1996 attack on Colombo Harbour

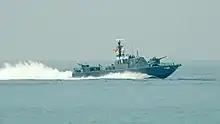
SLN fast attack craft

At 5:45 am a naval sentry at the pilot station detected underwater movement and called it in. The Sri Lanka Ports Authority later claimed that two of its boatmen had made the initial detection off the Jaya Container Terminal Stage One. At this time, none of the senior officers of SLNS "Rangala": Commodore H.R. Amaraweera, Commander Western Naval Area; Captain S.P.F. Wijeratne, Deputy Area Commander; Commanding Officer, SLNS "Rangala" and Executive Officer, SLNS "Rangala" were available, leaving Lieutenant Commander L.R.N.A. Wijetunga, DSO West the senior most officer. As the alert was received at the Command Operations Room at SLNS "Ranagala", the duty officer at the Operations Room, Lieutenant Siriwardhana, ordered two small patrol craft to proceed to investigate and notified the DSO. One of the patrol craft confirmed the presence of a frogman to the Operations Room and engaged him with explosives. As the underwater threat was eliminated, the naval sentry at the radar point reported an unauthorised boat was attempting to enter the harbour. Siriwardhana ordered the two small patrol craft to intercept, even though only one of the craft had a main armament. As the two boats and the sentry engaged the unauthorised boat, the Black Sea Tigers fired rocket-propelled grenades (RPGs). At this point the Dvora fast attack craft "P-441" engaged the LTTE craft without direction from the Command Operations Room. "P-441" of the Fast Attack Flotilla, had been moored at the Rangala pier and had been taken out under the command of Lieutenant D.K.P. Dassanayake, Staff Officer, Harbour Defence in the absence of its Commanding Officer Lieutenant Commander Manoj Jayasuriya with DSO West Lieutenant Commander Wijetunga who had come on board. A salvo from "P-441" blew up the LTTE craft that the navy suspected to have been laden with high explosives and contained five persons.